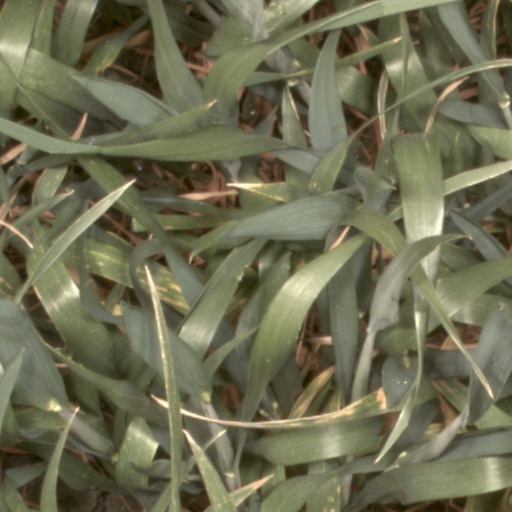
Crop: wheat